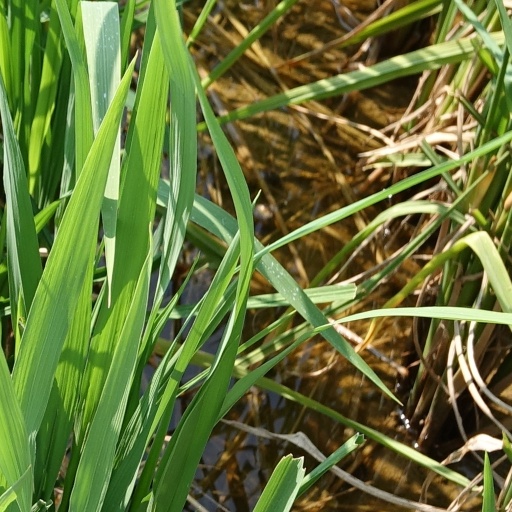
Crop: rice